Grenade

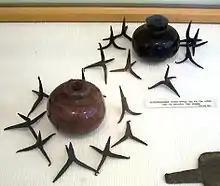
Hand grenades filled with Greek fire; surrounded by caltrops (10th–12th centuries National Historical Museum, Athens, Greece)

A grenade is a small explosive weapon typically thrown by hand (also called hand grenade), but can also refer to a shell (explosive projectile) shot from the muzzle of a rifle (as a rifle grenade) or a grenade launcher. A modern hand grenade generally consists of an explosive charge ("filler"), a detonator mechanism, an internal striker to trigger the detonator, an arming safety secured by a transport safety. The user removes the transport safety before throwing, and once the grenade leaves the hand the arming safety gets released, allowing the striker to trigger a primer that ignites a fuze (sometimes called the delay element), which burns down to the detonator and explodes the main charge.